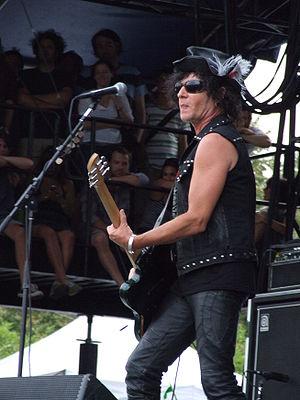
Love and Rockets est un groupe de rock britannique, originaire de Northampton, en Angleterre. Il est formé en 1985 par les membres du groupe Bauhaus : Daniel Ash, David J, et Kevin Haskins. Peter Murphy avait entamé une carrière solo en 1983 et n'a pas rejoint le groupe. Après leur séparation en 1999, le groupe revient brièvement en 2007, pour de nouveau se séparer en 2009.
Daniel Gaston Ash est un guitariste, parolier et chanteur. Il est devenu célèbre à la fin des années 1970 en tant que guitariste du groupe emblématique de rock gothique Bauhaus, qui a donné naissance à deux groupes apparentés dirigés par Ash: Tones on Tail et Love and Rockets. Récemment, il a retrouvé son coéquipier Kevin Haskins pour former Poptone, une rétrospective de leurs carrières respectives, mettant en vedette la fille de Kevin, Diva Dompe, à la basse. Il a également enregistré plusieurs albums solo. Plusieurs guitaristes ont répertorié Ash comme une influence, notamment Dave Navarro de Jane's Addiction, Kim Thayil de Soundgarden et John Frusciante des Red Hot Chili Peppers.